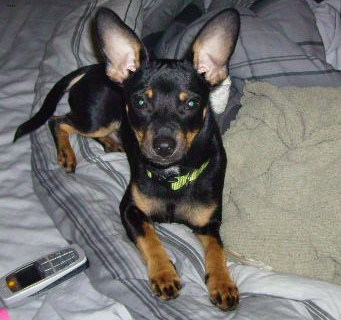
Animal: dog
Breed: miniature_pinscher